Panthera pardus tulliana

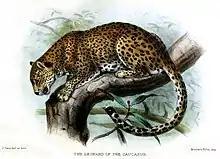
"The Leopard of the Caucasus", illustration by Joseph Smit, 1899

"Felis tulliana" was the scientific name proposed by Achille Valenciennes in 1856, who described a skin and skull from a leopard killed near Smyrna, in western Anatolia.